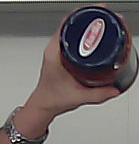
Product: barilla_pomodoro